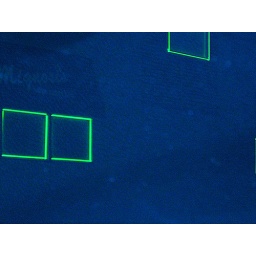
green against blue